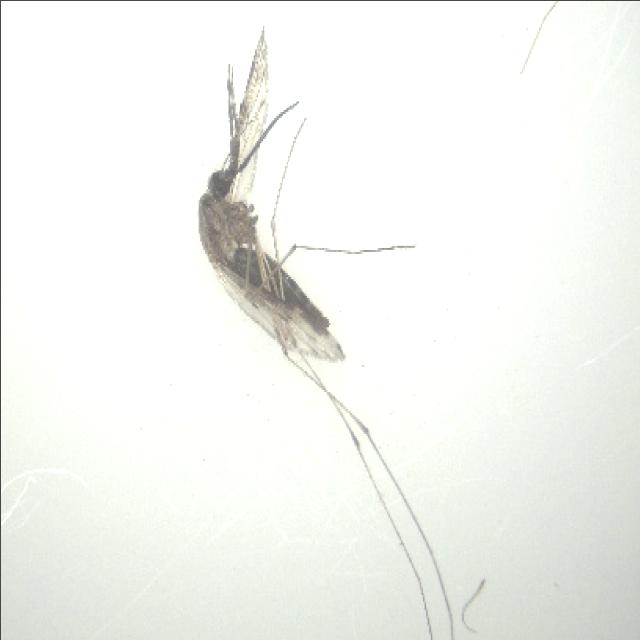
Species: anopheles_sinensis